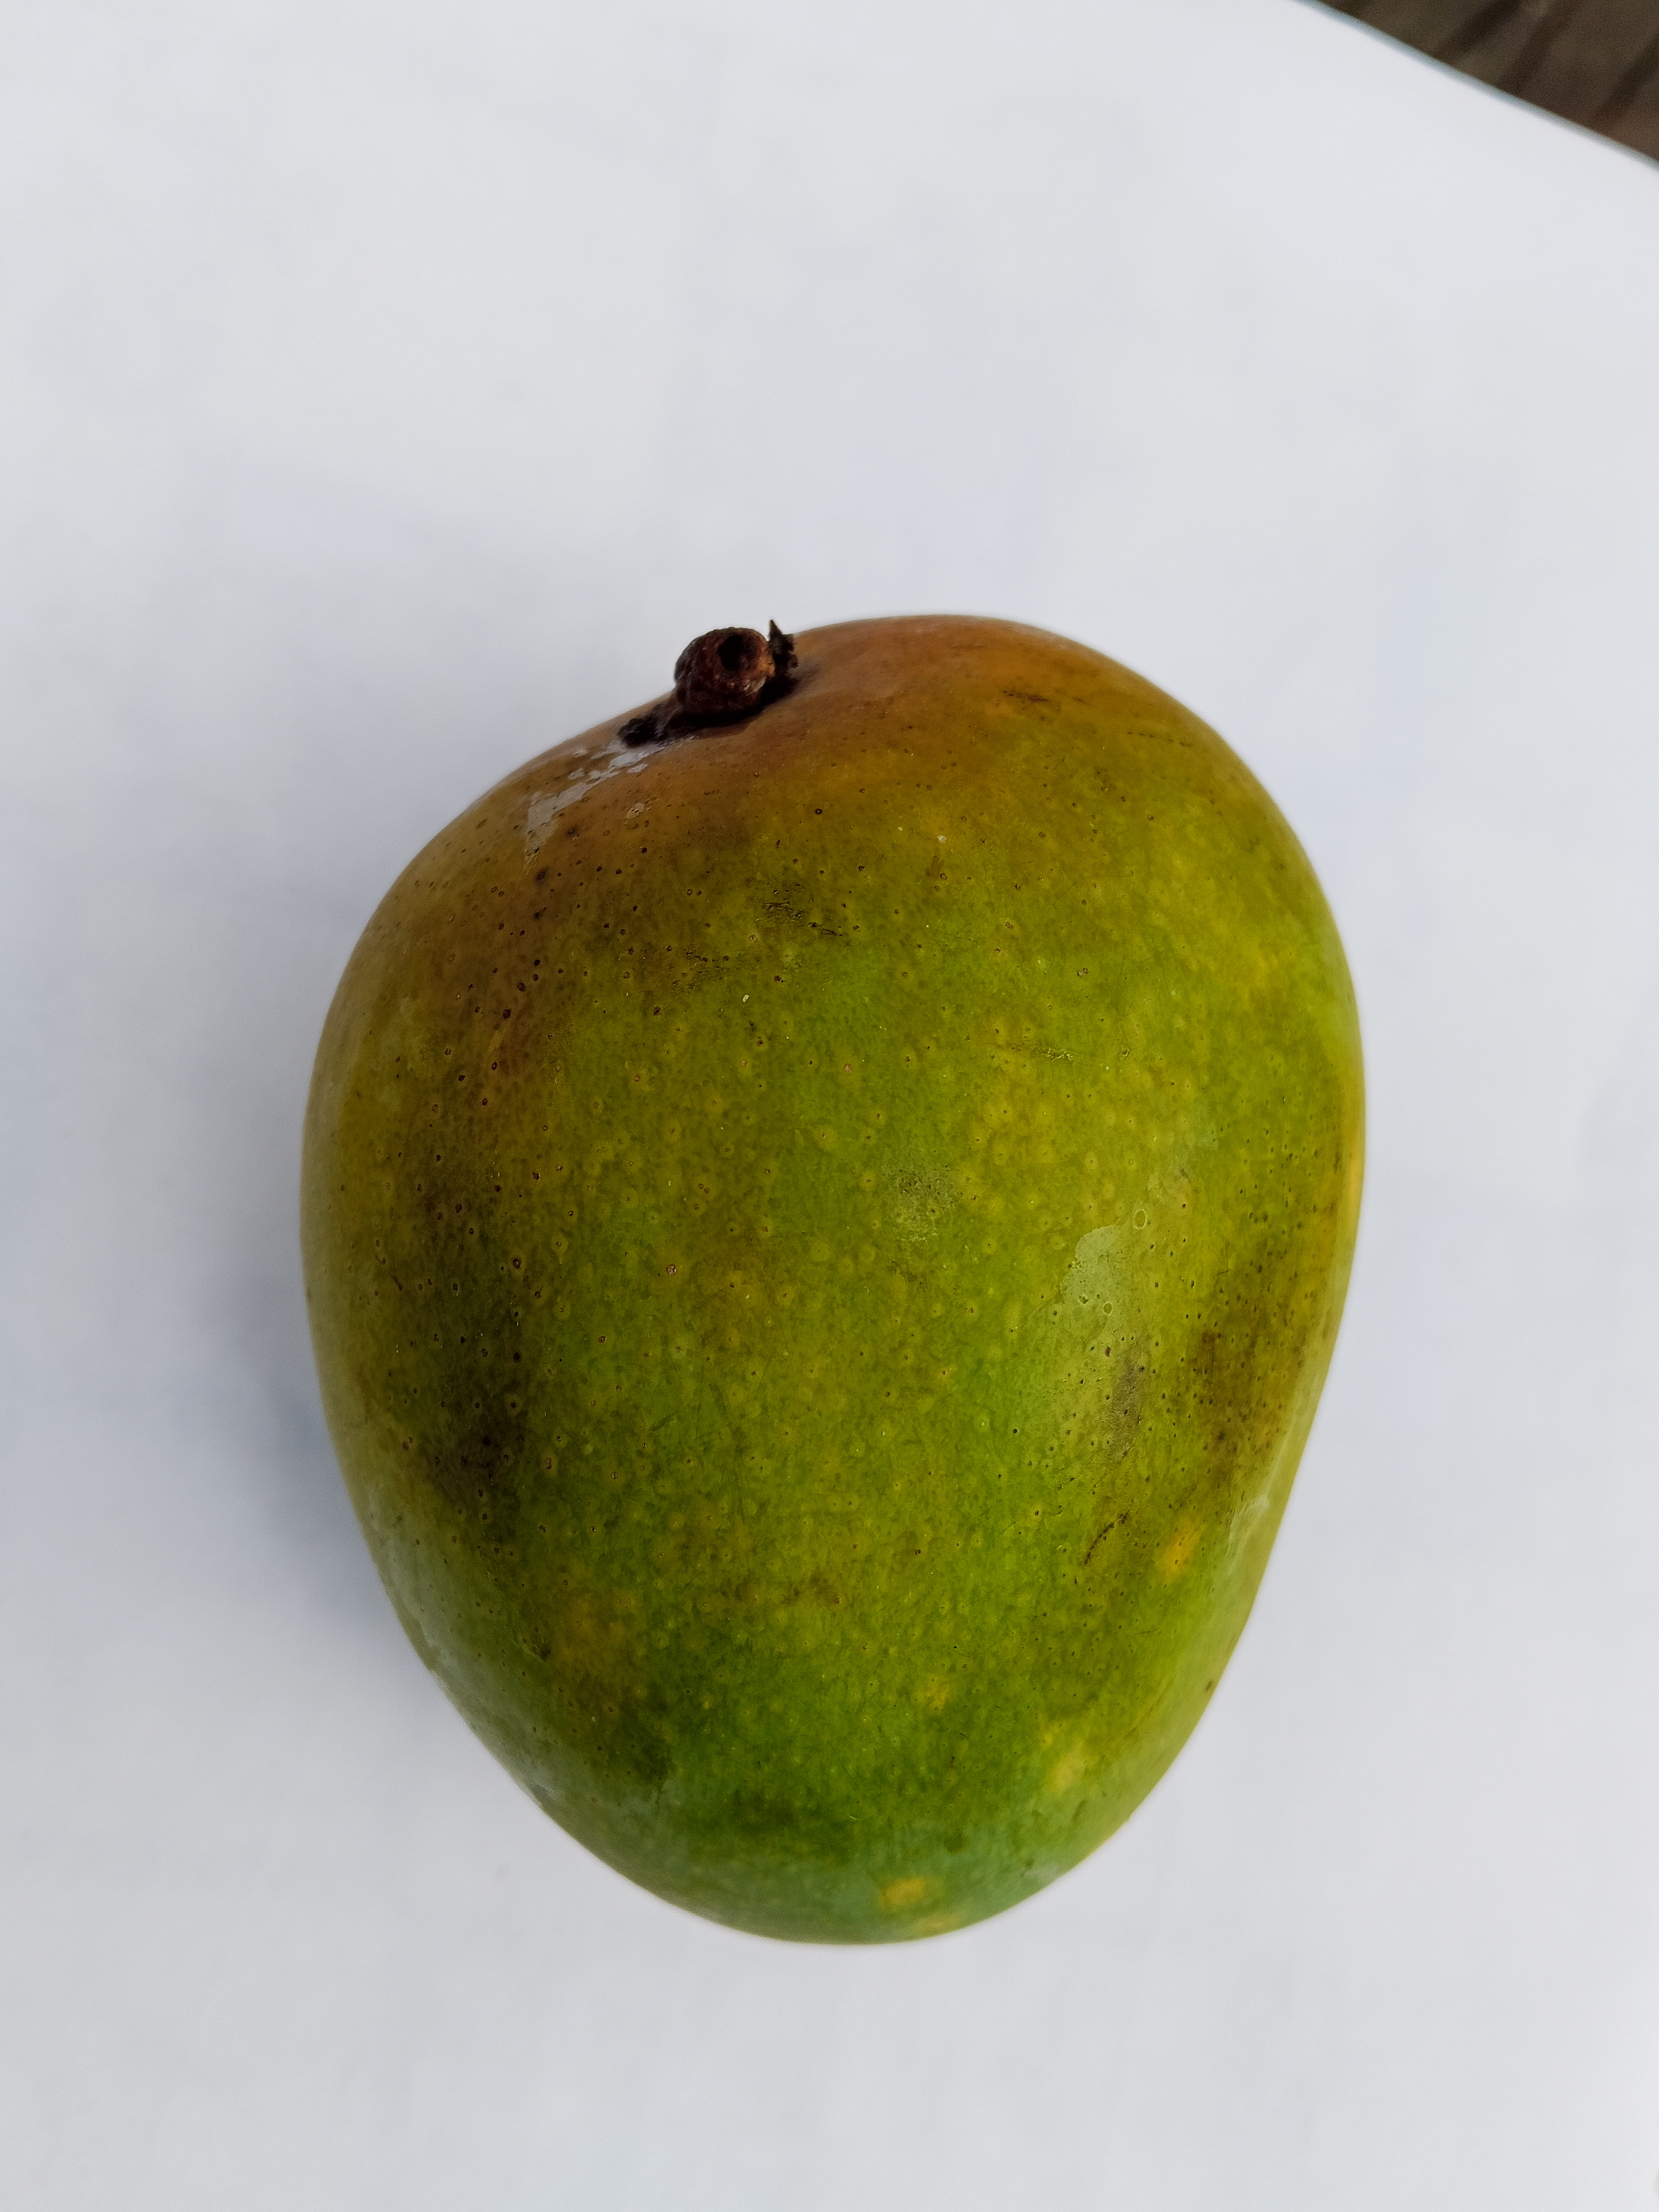
Mango variety: Himsagar